Byfjord Tunnel

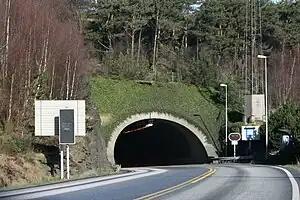
View of the entrance to the tunnel

The Byfjord Tunnel is a subsea road tunnel in Rogaland county, Norway. The tunnel runs between the village of Grødem on the mainland in Randaberg municipality and the island of Sokn in Stavanger municipality, running underneath the Byfjorden. The tunnel was built as part of the Rennesøy Fixed Link project which opened in 1992 with the goal of connecting all the islands of Rennesøy to the mainland. The tunnel was a toll road from 1992 until 2006. The tunnel is part of European route E39 highway. With a maximum 8% grade, the tunnel reaches a depth of below sea level at its lowest point. The tunnel was Europe's longest and the world's deepest sub-sea tunnel upon its completion, it was surpassed by a deeper tunnel (Hitra Tunnel) in 1994 and a longer tunnel (Nordkapp Tunnel) in 1999. The tunnel had an average daily traffic of 9,717 vehicles in 2018.